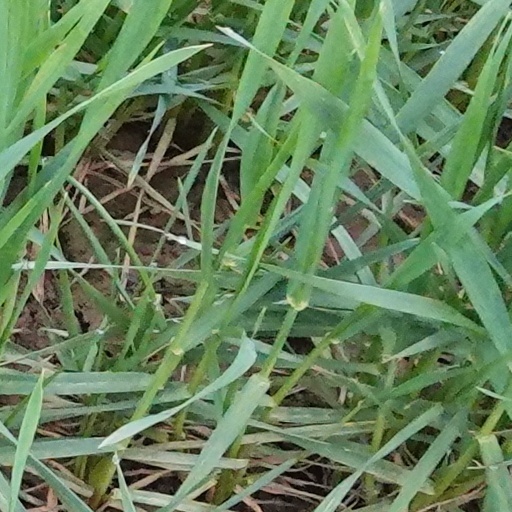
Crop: wheat